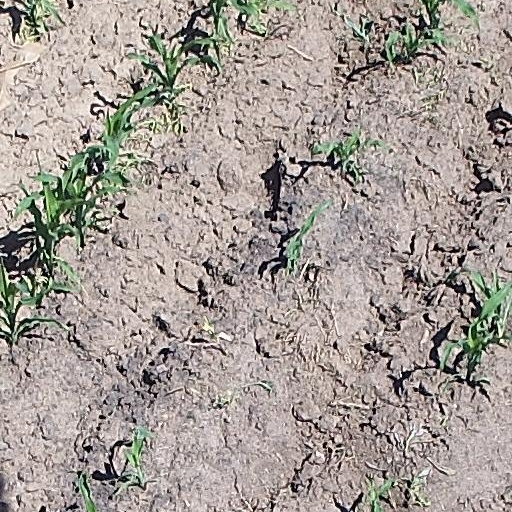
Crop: maize; corn